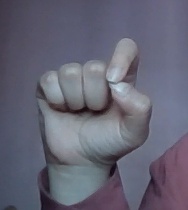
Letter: fa